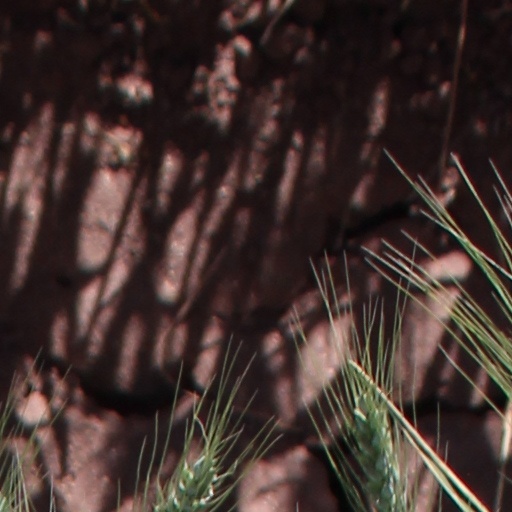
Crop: wheat